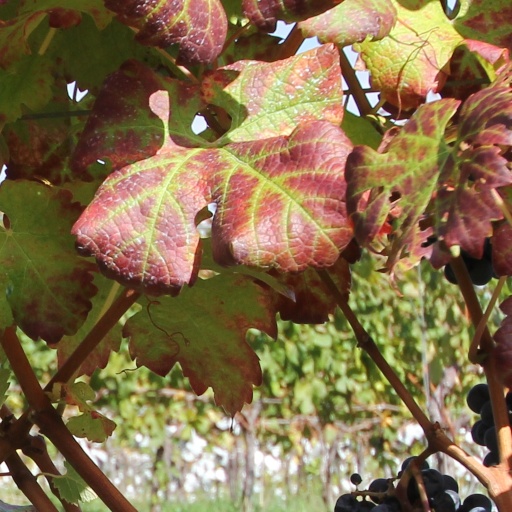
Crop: grape